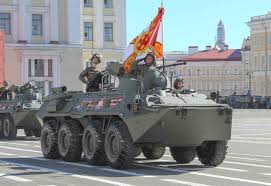
Label: BTR